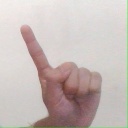
अक्षर: ए